Sok Kwu Wan Public Pier

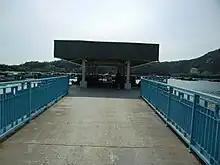
Sok Kwu Wan Public Pier

Sok Kwu Wan Public Pier, also known as Sok Kwu Wan Pier, is a public pier located adjacent to Sok Kwu Wan Pier No. 2 on the waterfront of Sok Kwu Wan in Sok Kwu Wan First Street, Lamma Island, Hong Kong. There is only one ferry service provided in the pier, which is the service between Sok Kwu Wan and Aberdeen via Mo Tat Wan, operated by Chuen Kee Ferry.